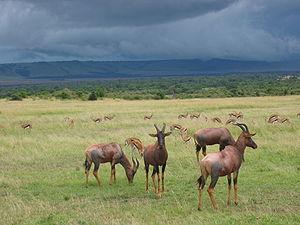
La réserve nationale du Masai Mara est une réserve nationale située au sud-ouest du Kenya. C'est le prolongement naturel du parc national du Serengeti situé en Tanzanie. Elle tient son nom de la tribu qui vit sur ses terres, les Masaïs, et de la rivière qui la traverse, la Mara. C'est dans ce parc qu'a été tourné le film Félins.